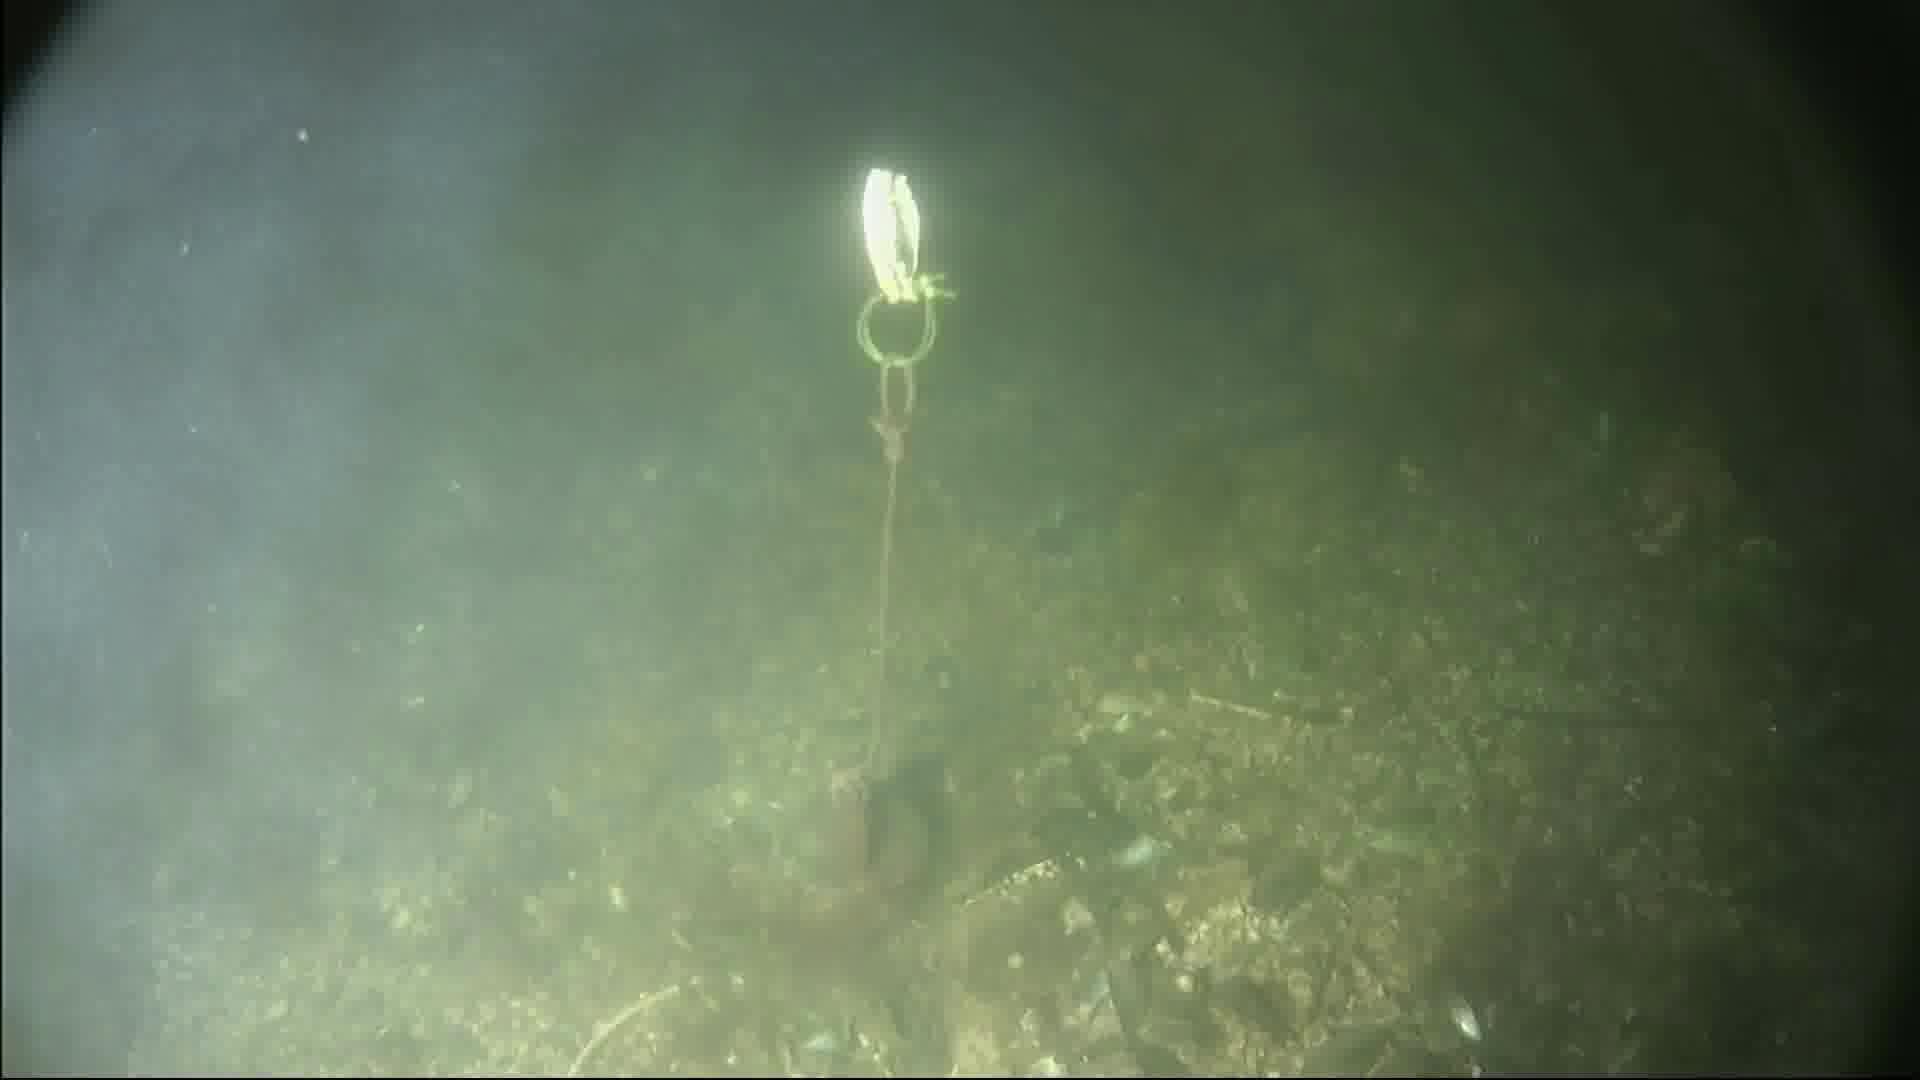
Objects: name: crab